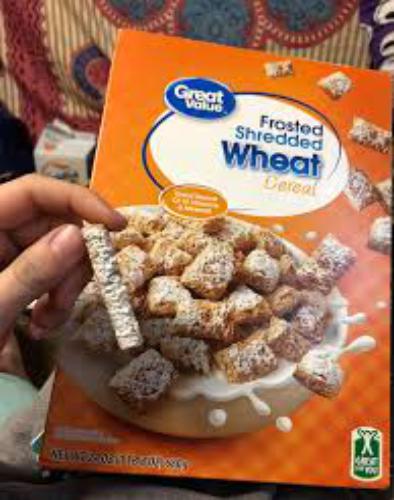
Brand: Frosted Shredded Wheat
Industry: Food